Cahir Castle

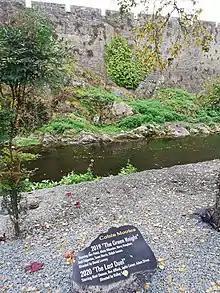
Plaque commemorating the use of the castle as a filming location.

The castle was also used as a location for television series "The Tudors". In 2019, it was used as a location for the film "The Green Knight" and in 2020 for the film "The Last Duel".